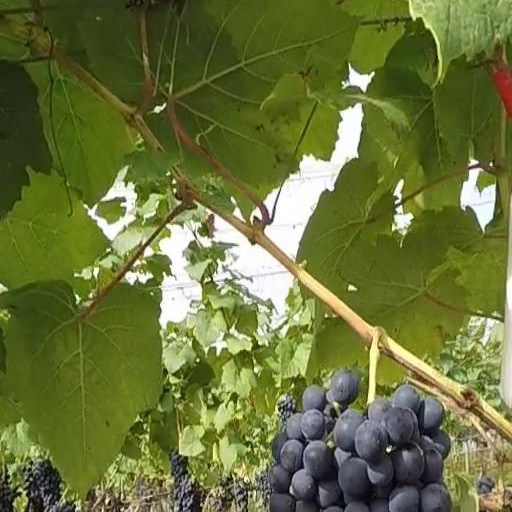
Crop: grape